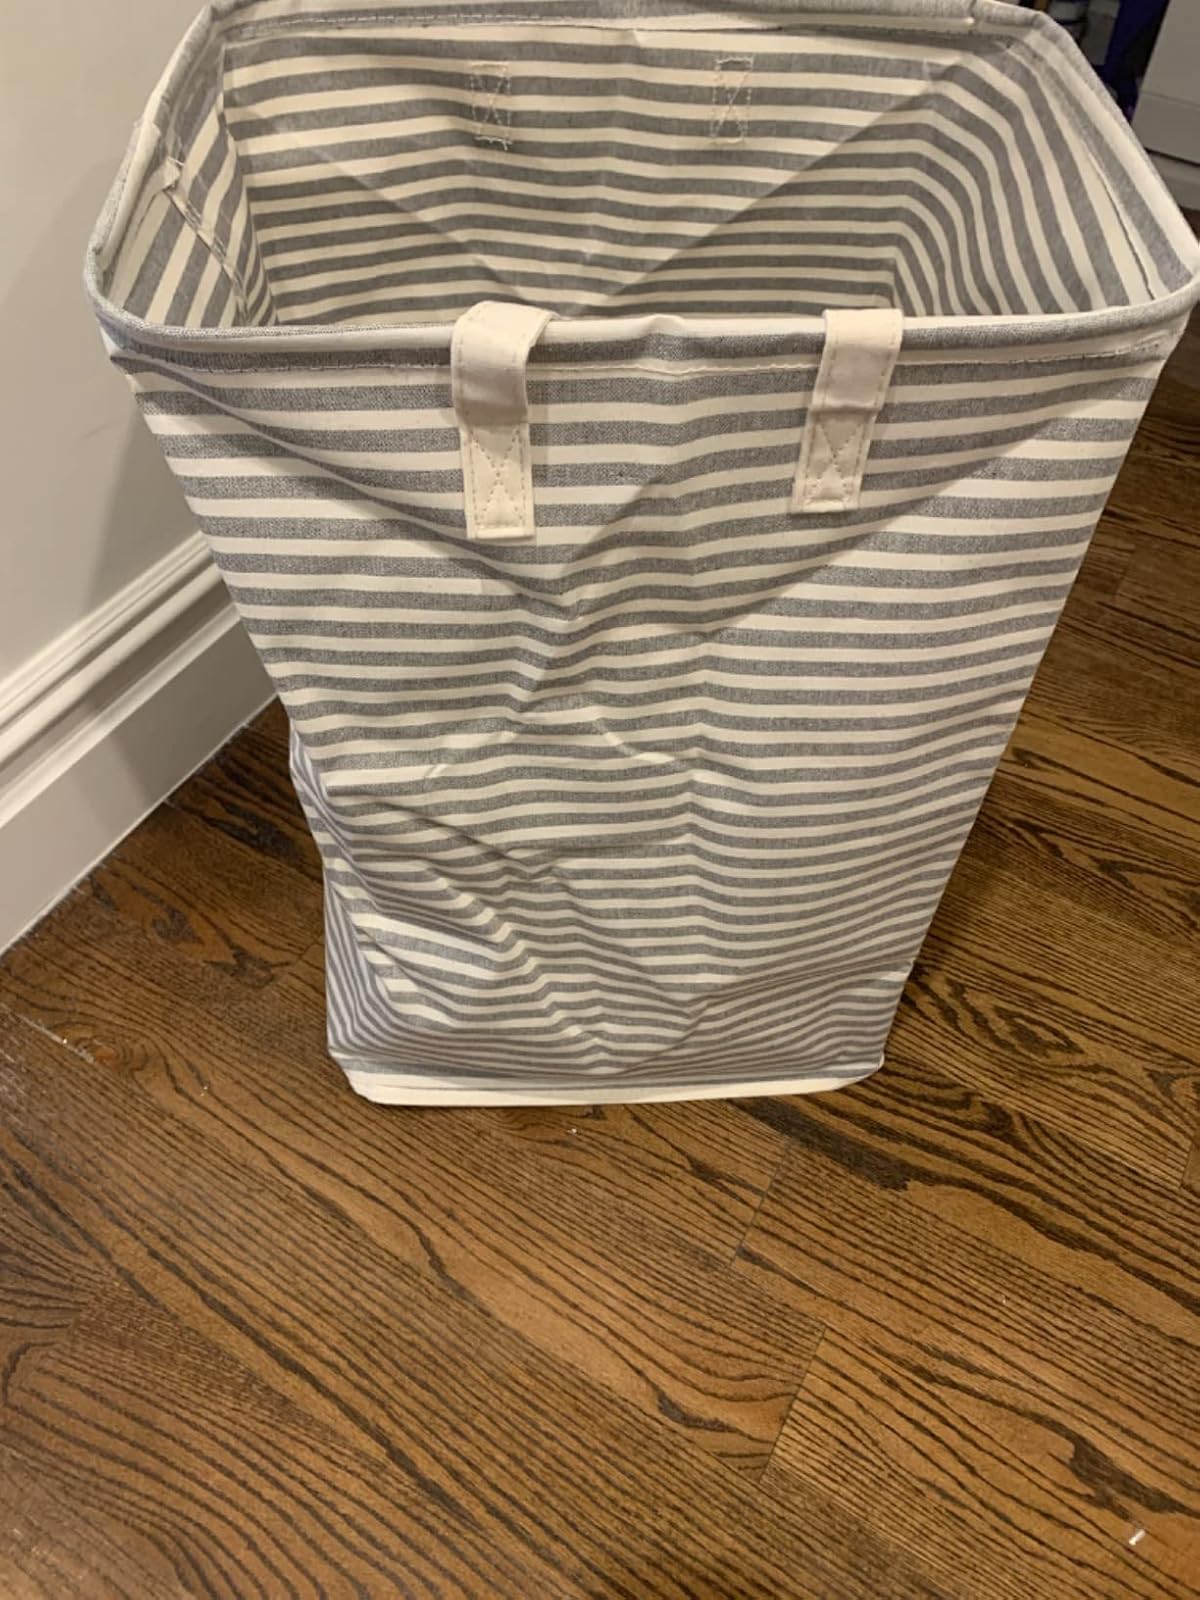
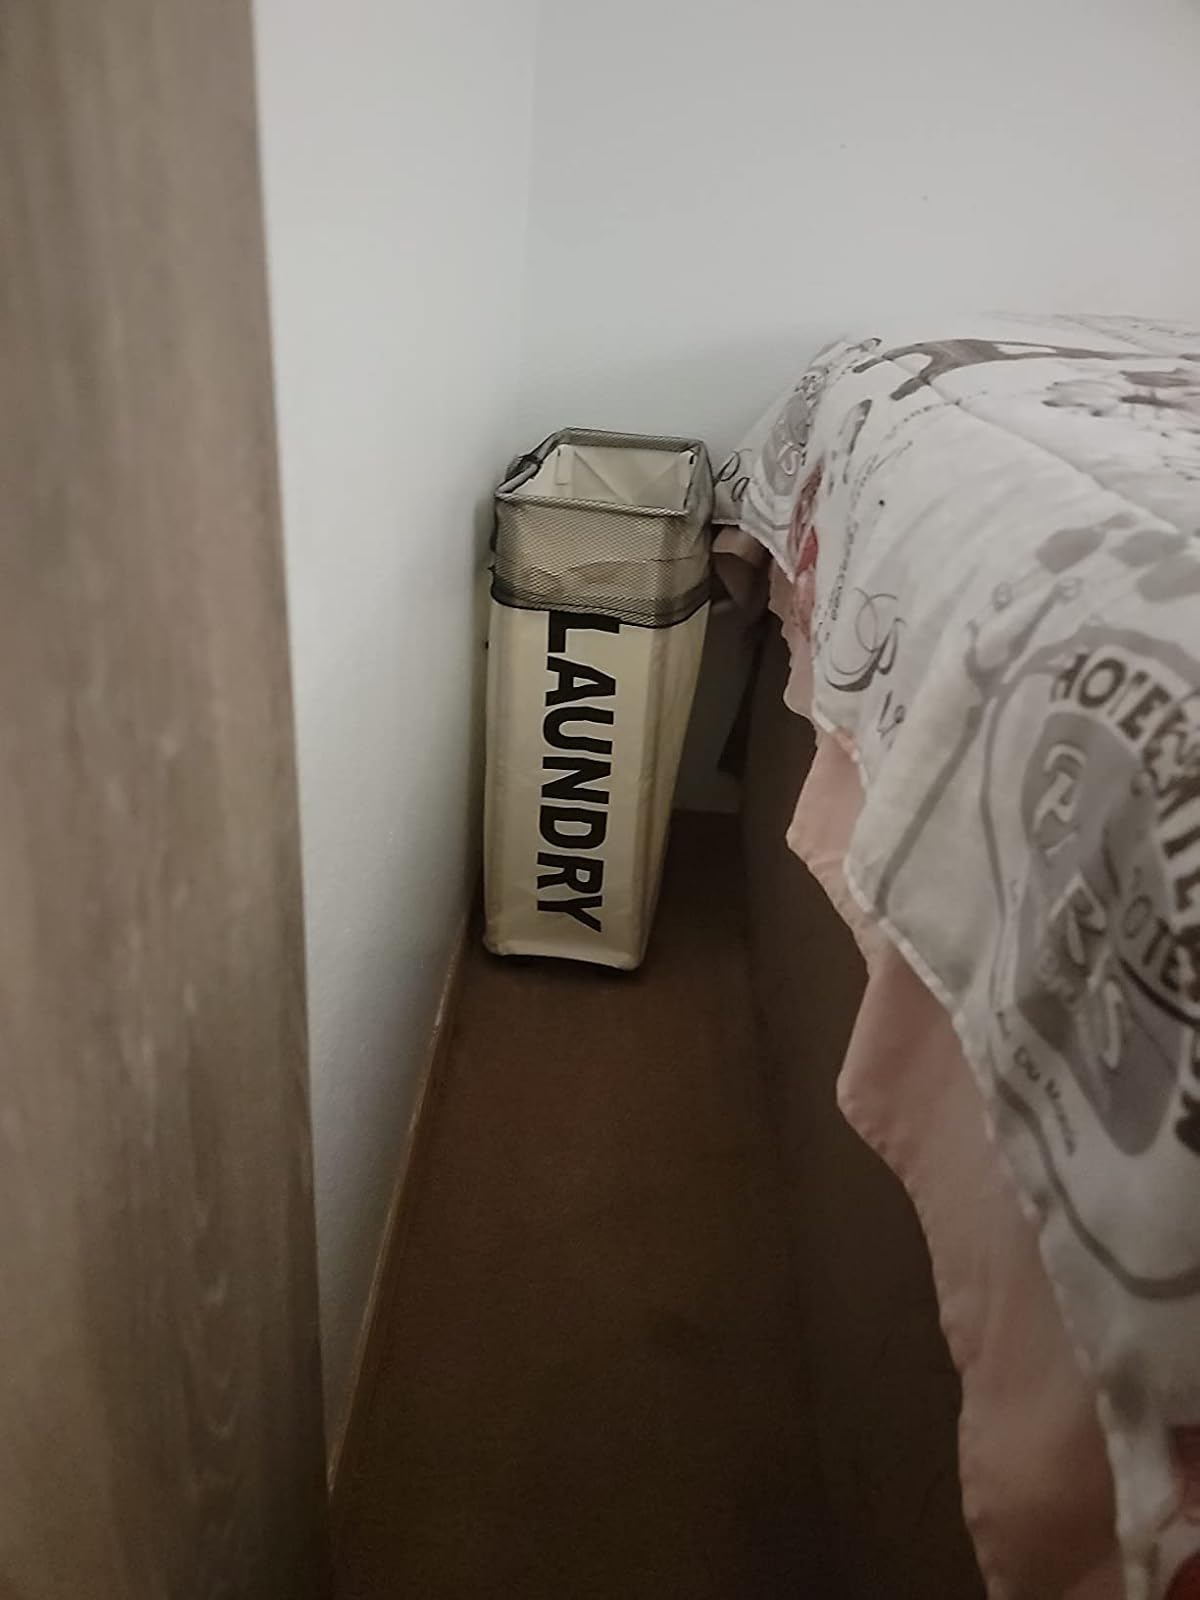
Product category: items_hamper
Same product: no